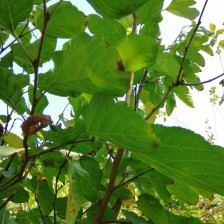
Variety: WhiteKing